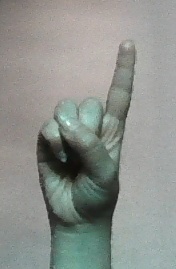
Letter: bb